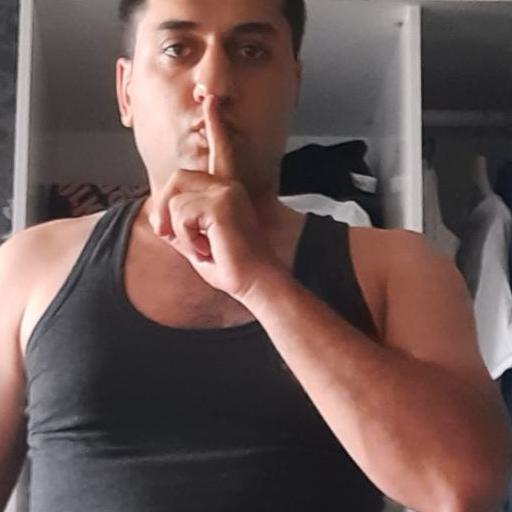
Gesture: mute